History of St Kilda

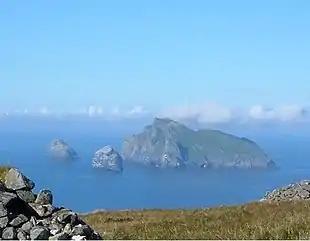
Boreray, Stac Lee, and Stac an Armin (left) from the heights of Conachair

There were thus numerous reasons for the evacuation. The islands had existed for centuries with only fleeting contacts with the rest of the world. The advent of tourism and the presence of the military in the First World War had enabled the islanders to understand that there were alternatives to the privations they had routinely suffered. Despite the provision of a small jetty in 1902 the islands remained at the mercy of the weather. The authorities were unable to do much to assist them, although reliable radios and other infrastructure denied to the civilian islanders were later to be provided for the military base at a cost of millions of pounds.